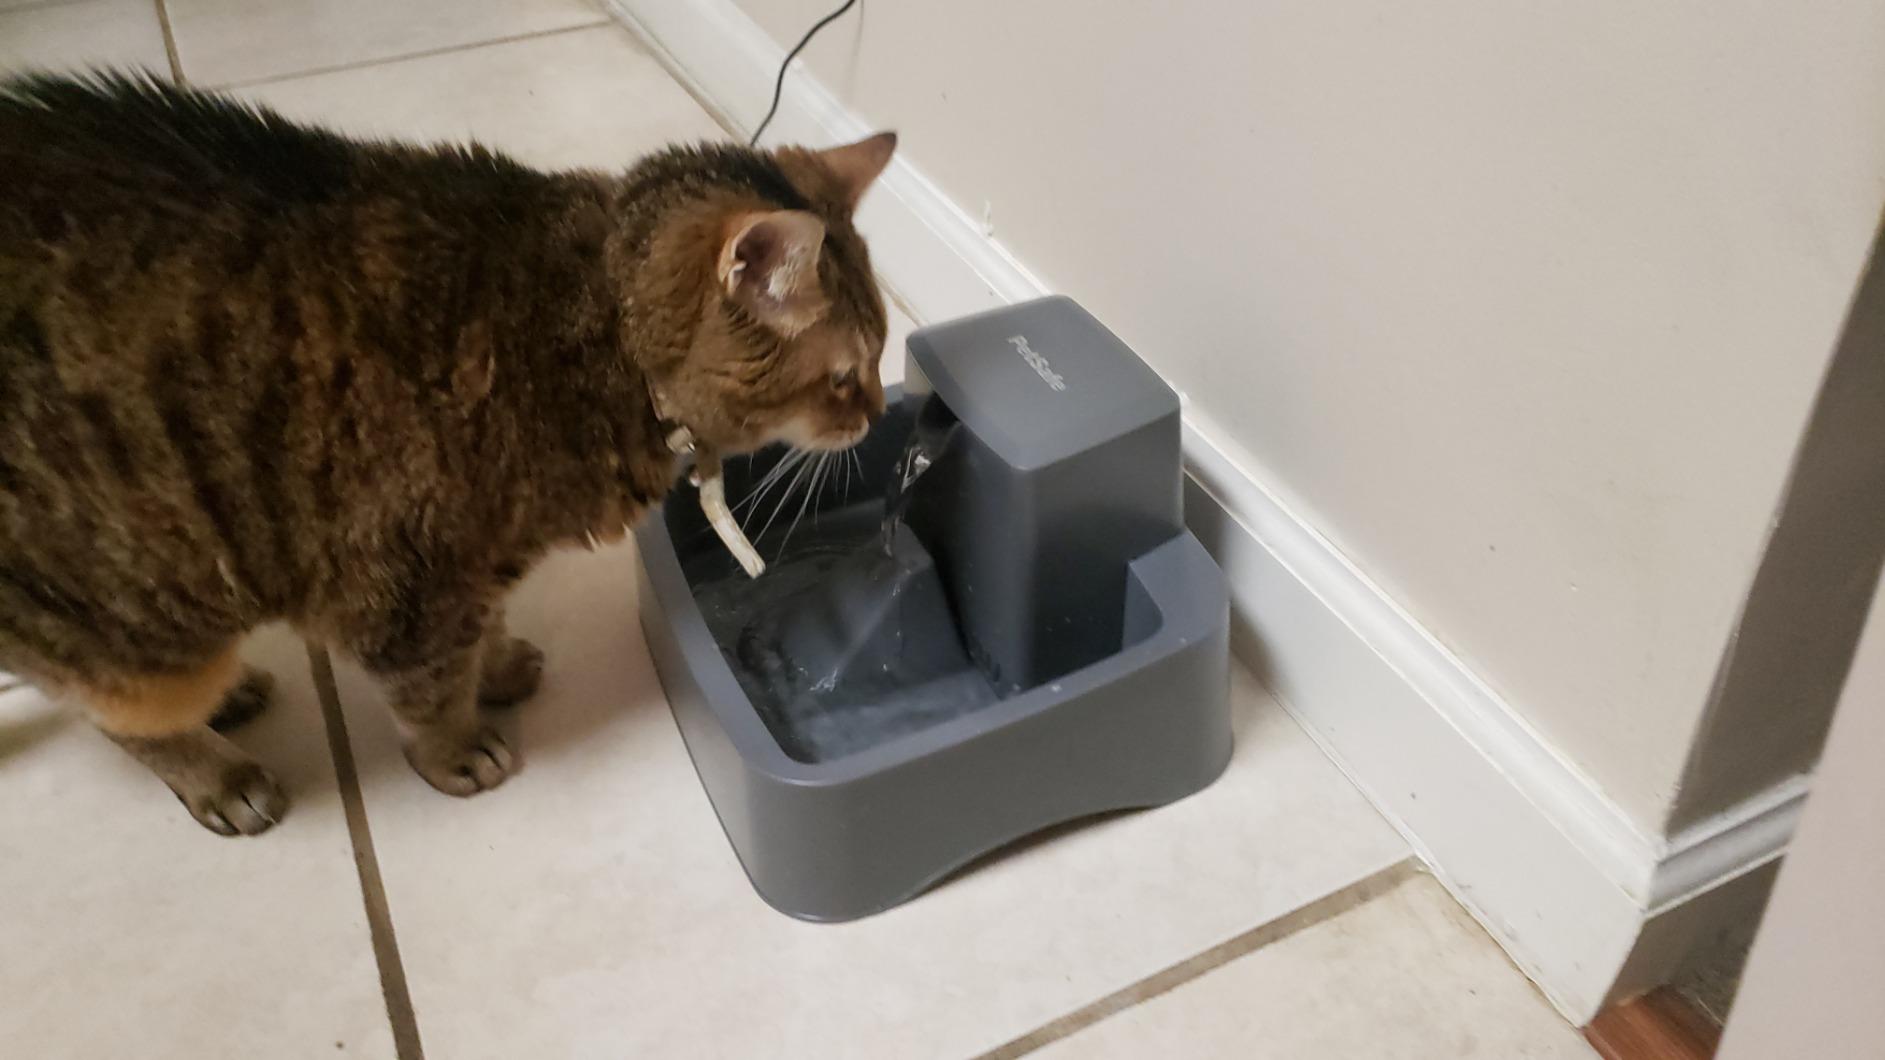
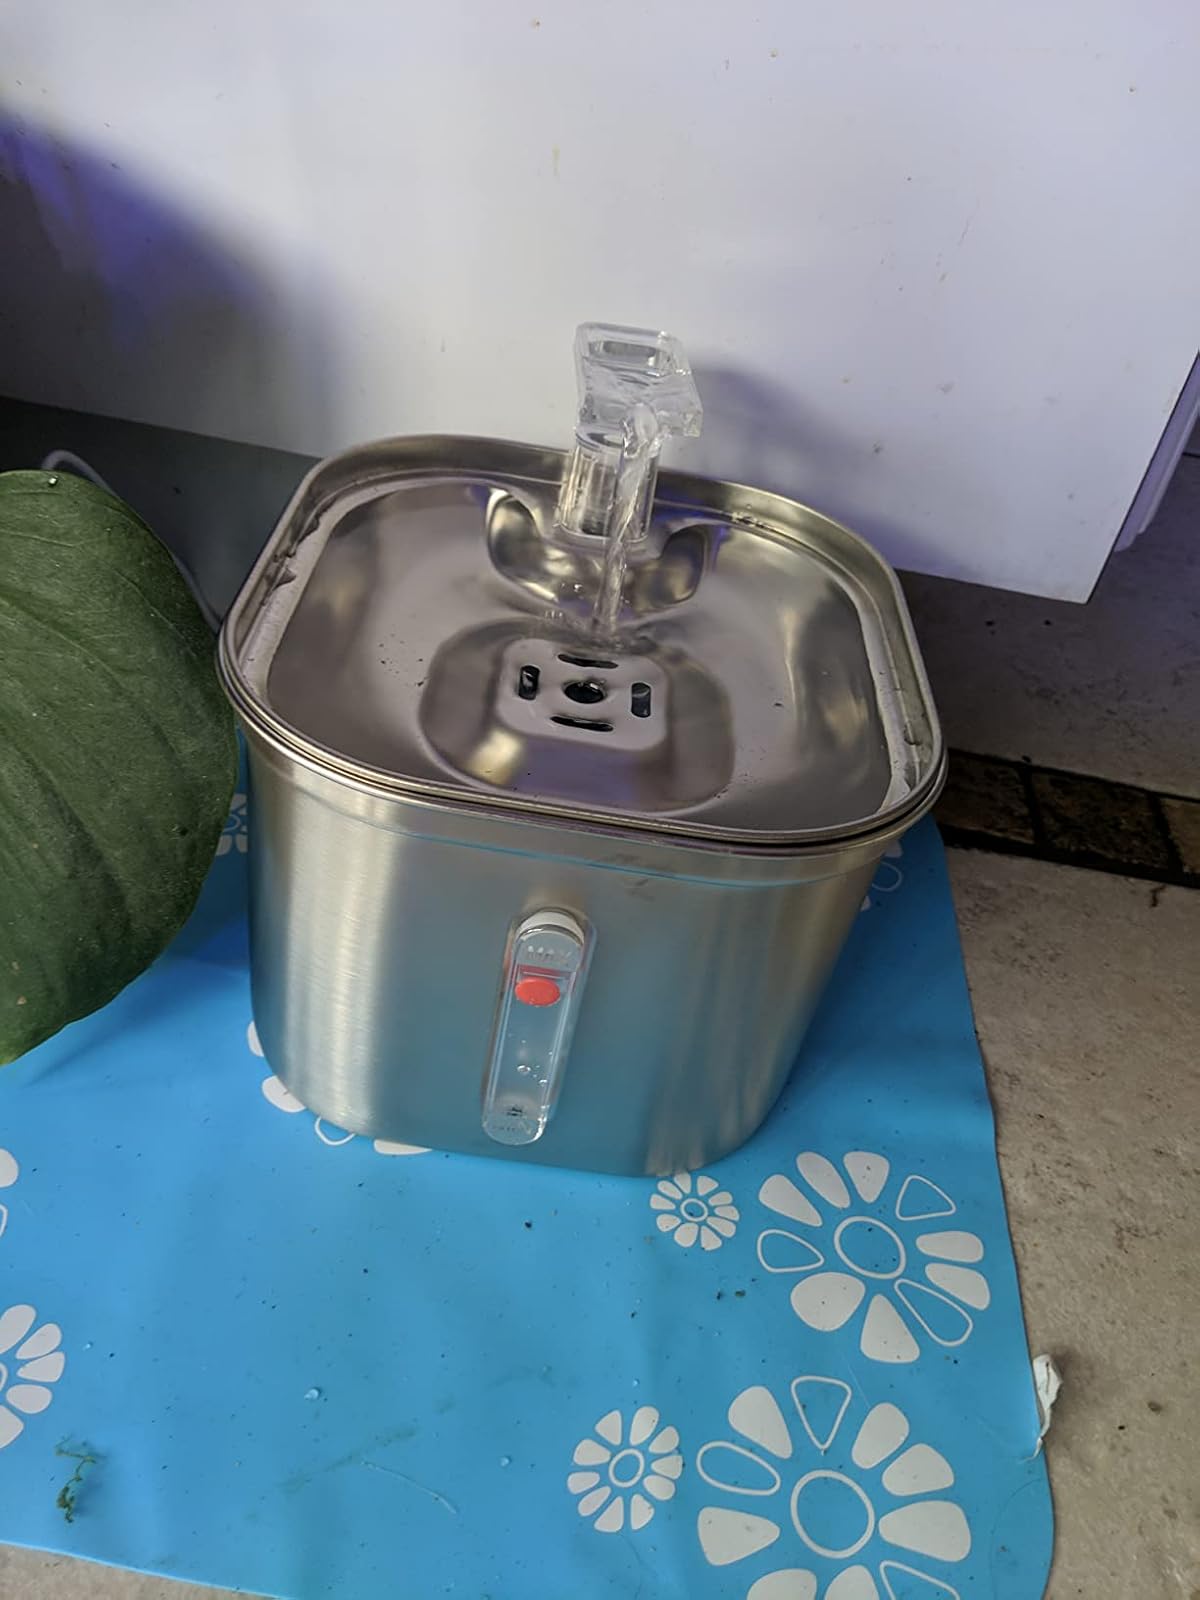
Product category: items_bowl
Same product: no